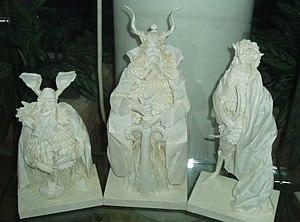
Éric Joisel est un origamiste français, né à Montmorency le 15 novembre 1956, et mort le 11 octobre 2010.